Quiznos

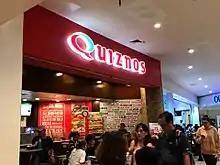
One of the first Quiznos branches in the Philippines

In 2010 the chain said it planned to expand, opening locations in over 40 countries and territories, including Europe, the Middle East, Southeast Asia and Central and South America by 2012.